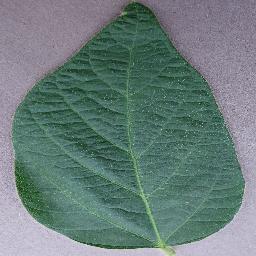
Label: Soybean___healthy